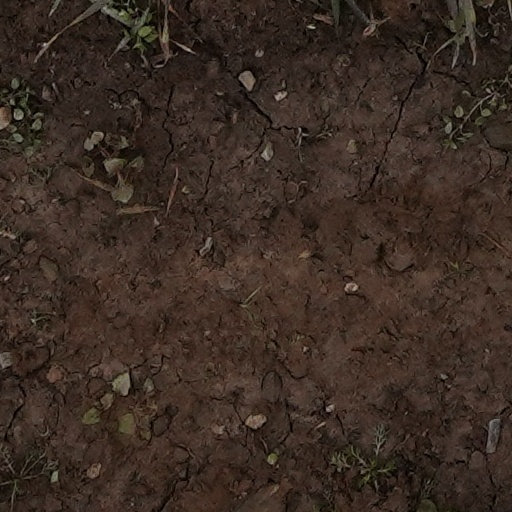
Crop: wheat